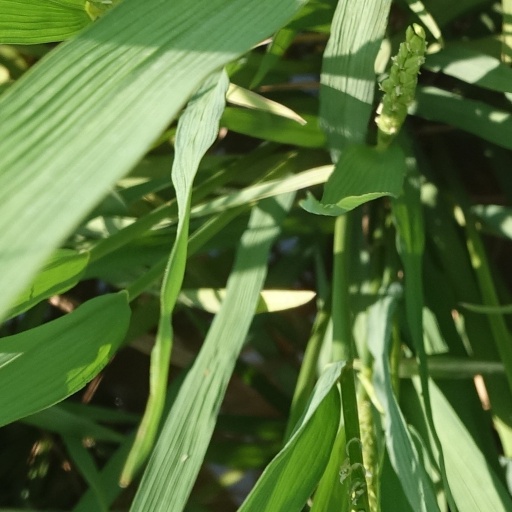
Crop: rice